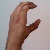
The image shows a hand gesture representing the letter 'C' in Indian Sign Language.